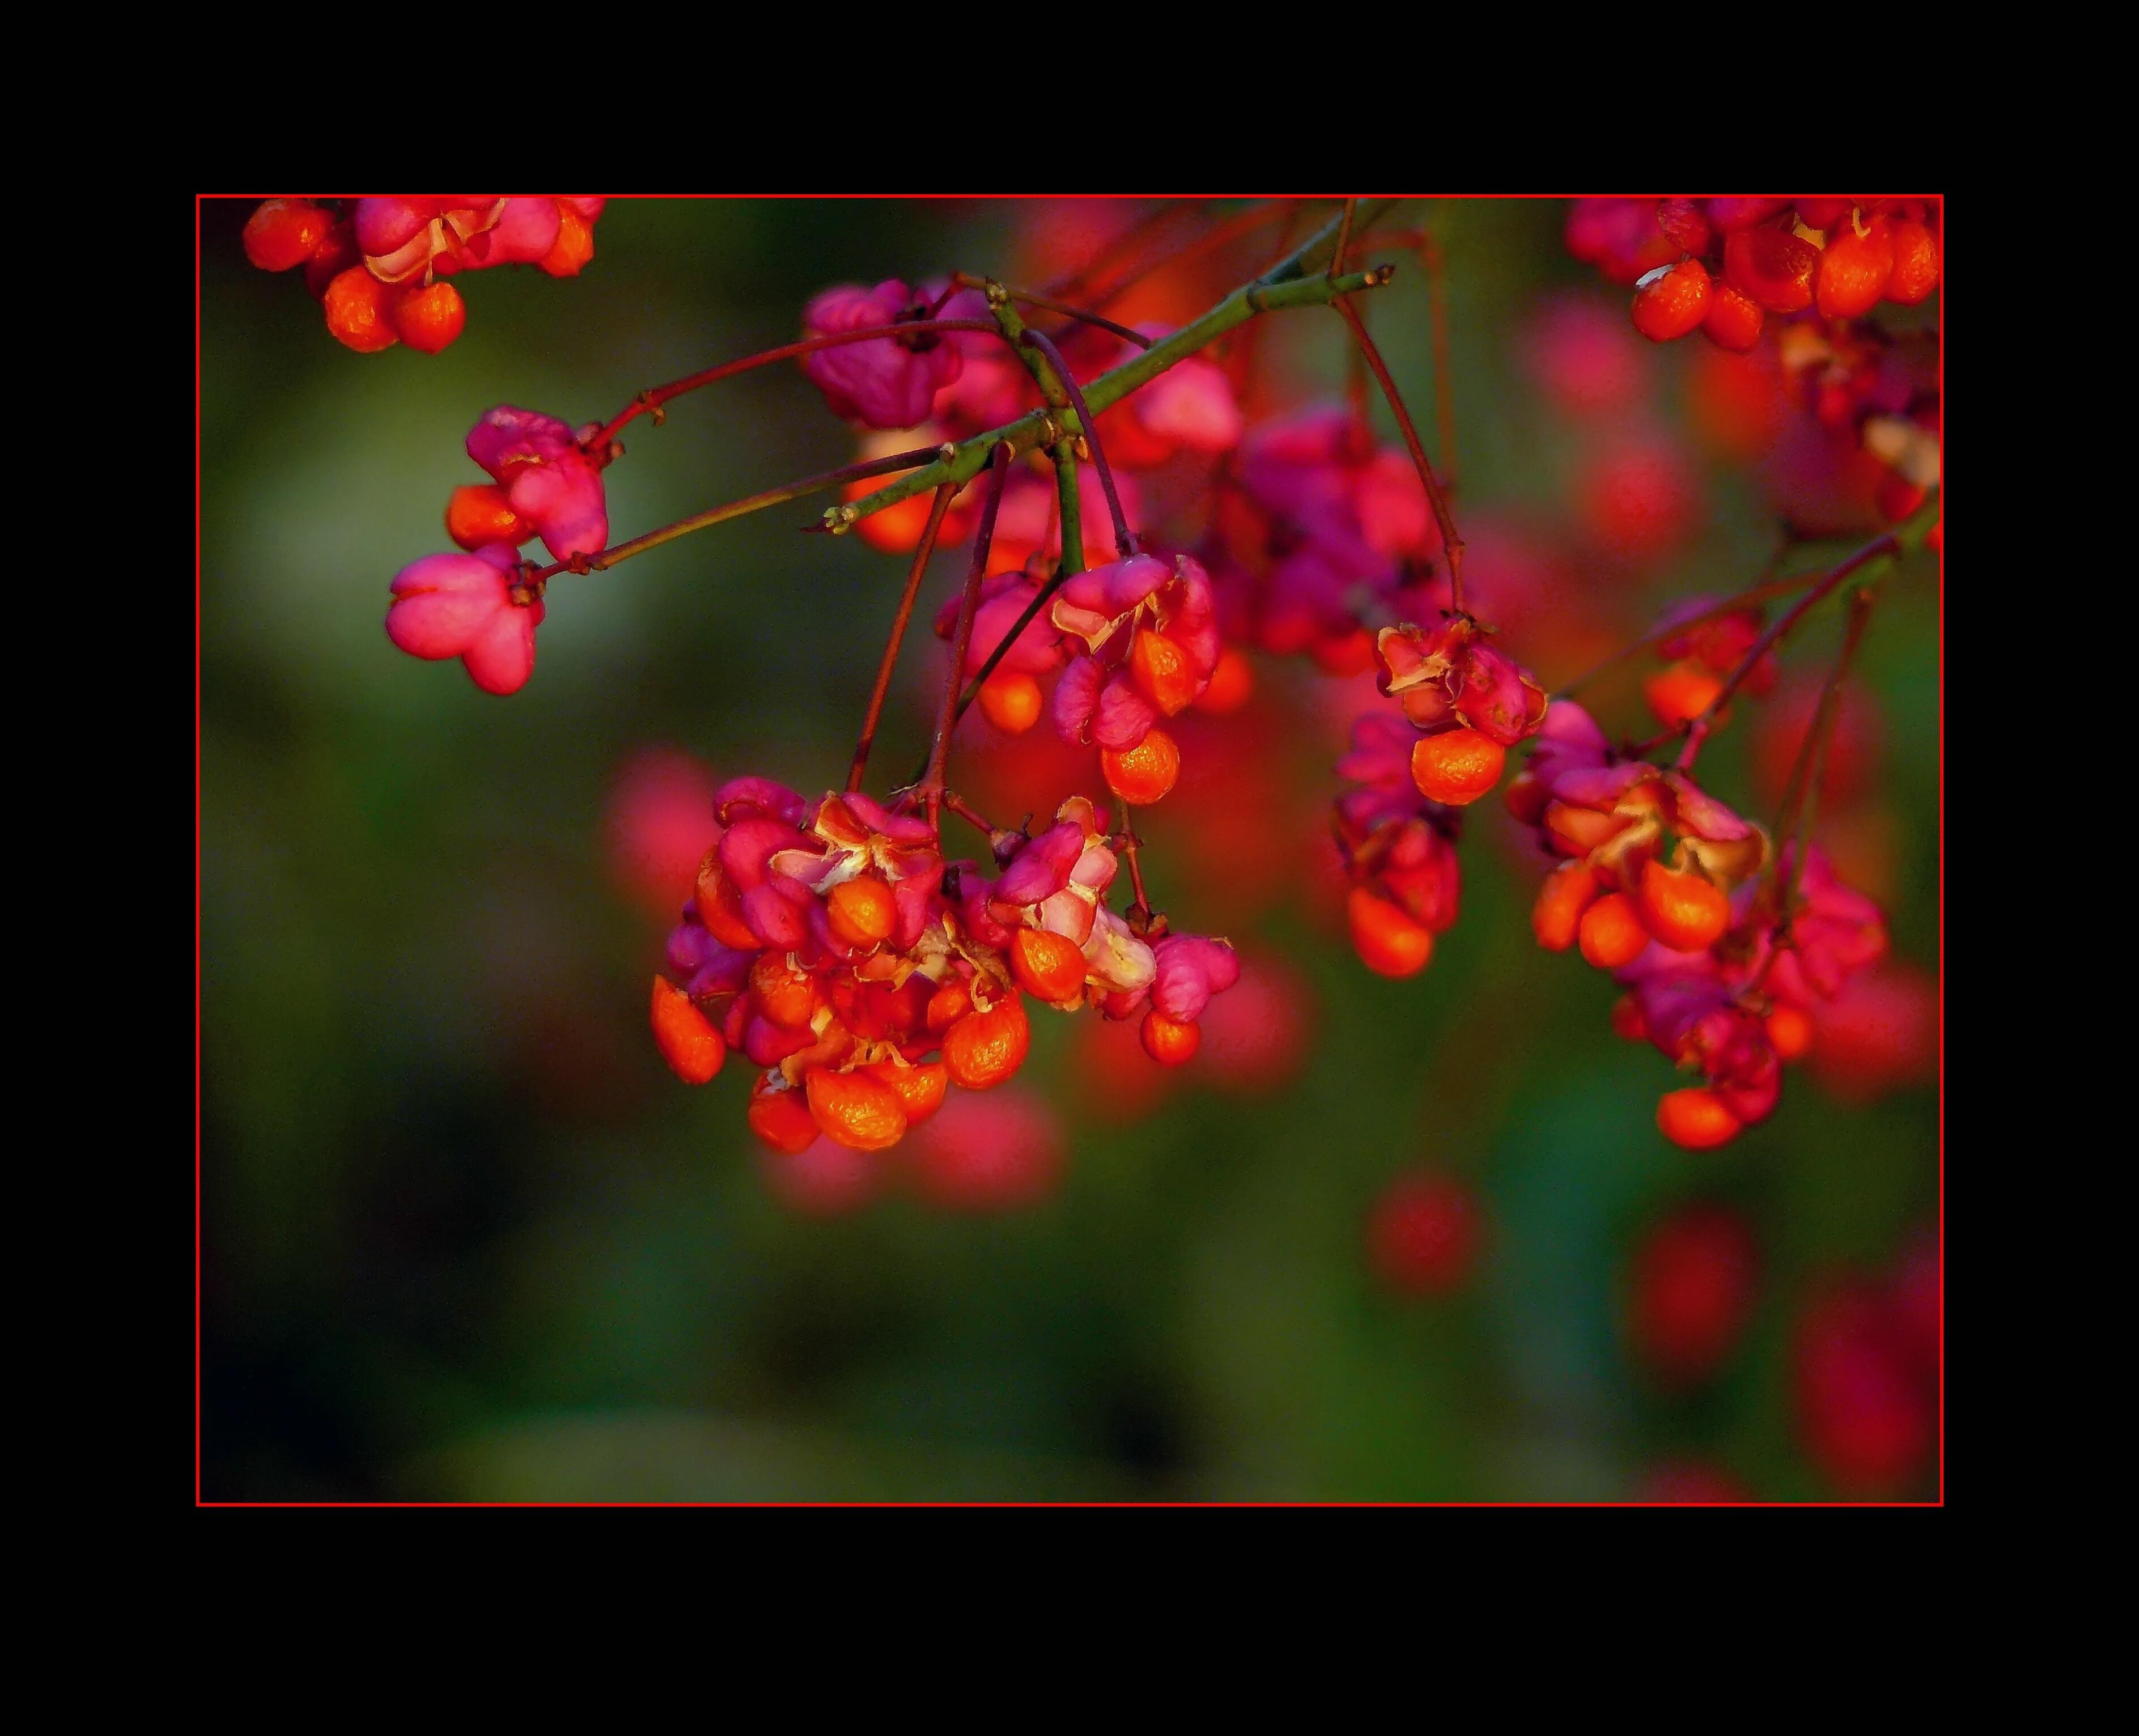
nature, branch, blossom, plant, leaf, flower, petal, bloom, bush, orange, pollen, red, herb, produce, color, macro, colorful, garden, flora, wildflower, flowers, close up, shrub, bright, toxic, fortunei, ornamental shrub, macro photography, ornamental plant, meaty, flowering plant, spindle, land plant